Cornaux NE railway station

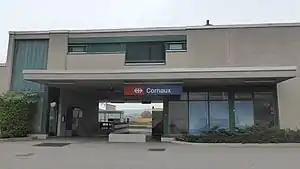
The station building in 2018

Cornaux NE railway station is a railway station in the municipality of Cornaux, in the Swiss canton of Neuchâtel. It is an intermediate stop on the standard gauge Jura Foot line of Swiss Federal Railways.